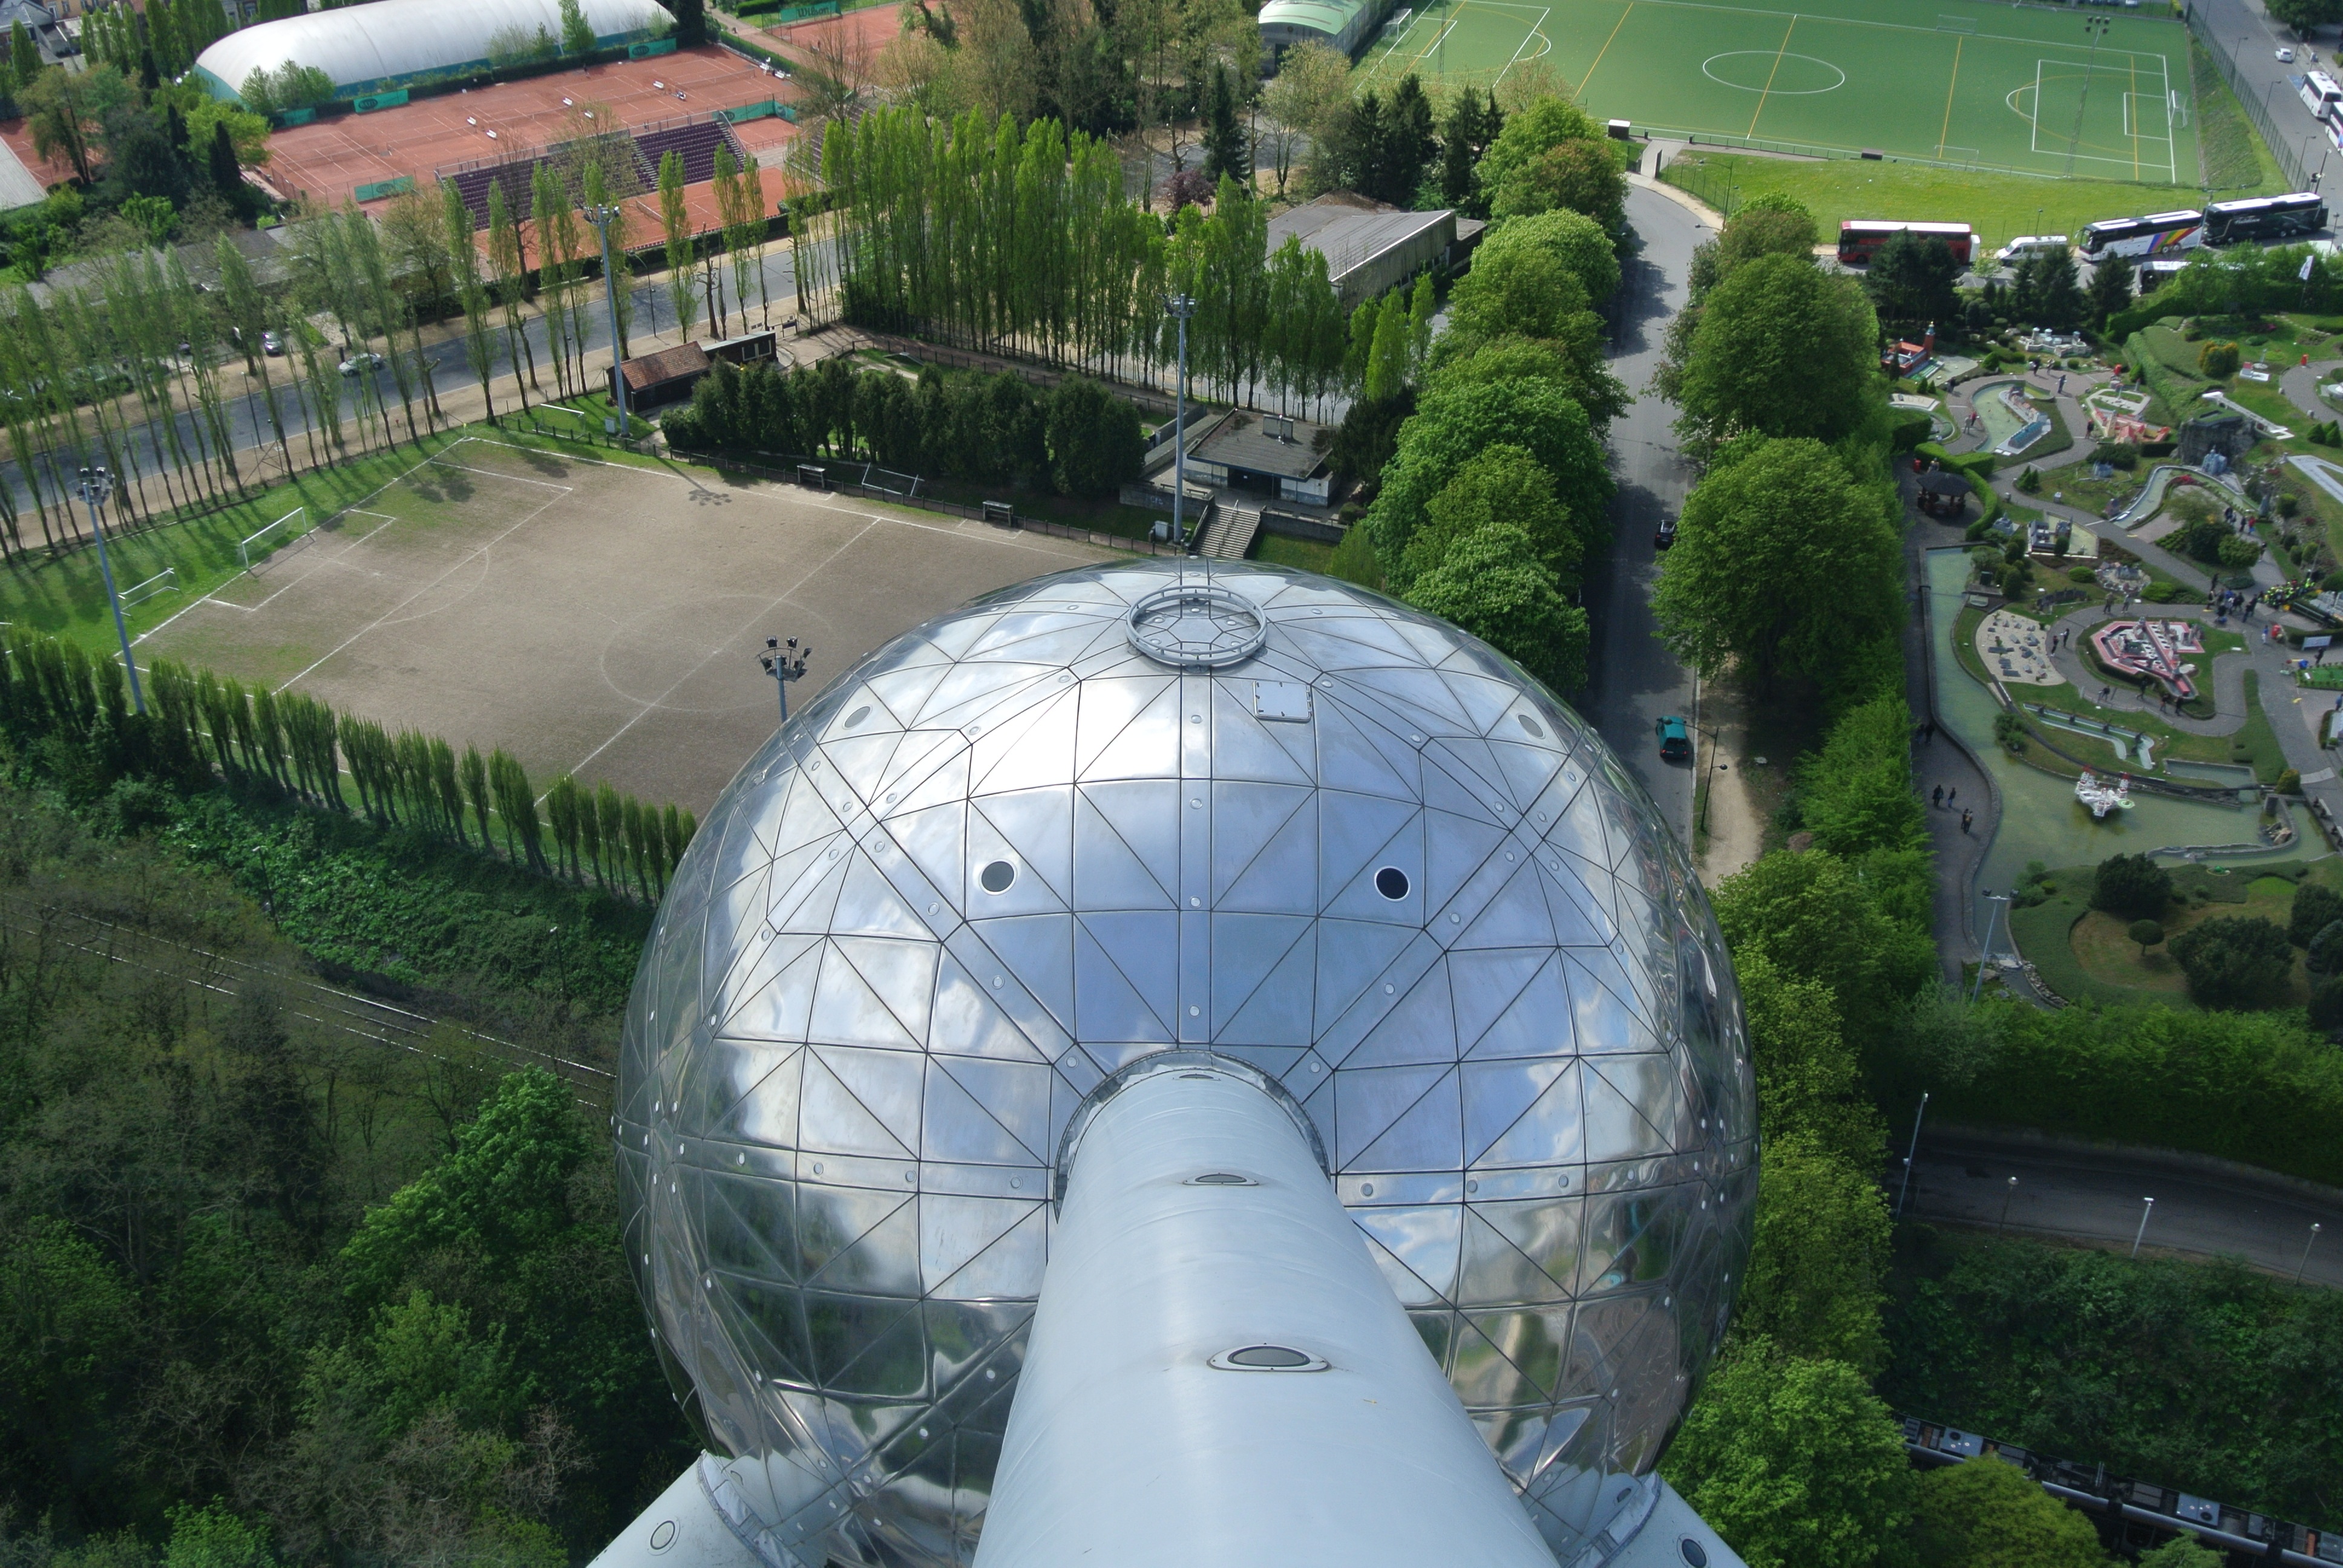
landscape, architecture, night, city, monument, evening, amusement park, museum, park, tourism, stadium, belgium, arena, brussels, holidays, tourists, houses, piazza, dome, monuments, aerial photography, atonium, atmosphere of earth, sport venue, outdoor structure